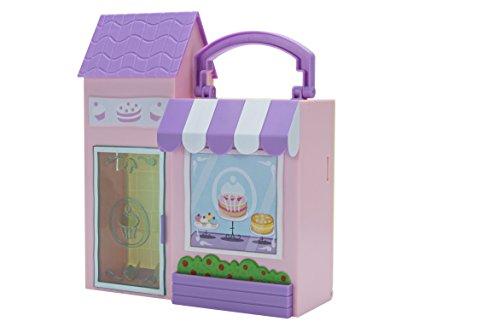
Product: Peppa Pig Bakery Shop Little Places Playset
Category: Toys & Games | Sports & Outdoor Play | Playhouses
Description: Go with Peppa Pig to the Little Bakery Shop and enjoy some yummy treats and a cup of tea.
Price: $13.02
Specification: ProductDimensions:3x6x5inches|ItemWeight:1.06pounds|ShippingWeight:1.06pounds(Viewshippingratesandpolicies)|DomesticShipping:ItemcanbeshippedwithinU.S.|InternationalShipping:ThisitemcanbeshippedtoselectcountriesoutsideoftheU.S.LearnMore|ASIN:B077FMXDK7|Itemmodelnumber:97005|Manufacturerrecommendedage:24monthsandup